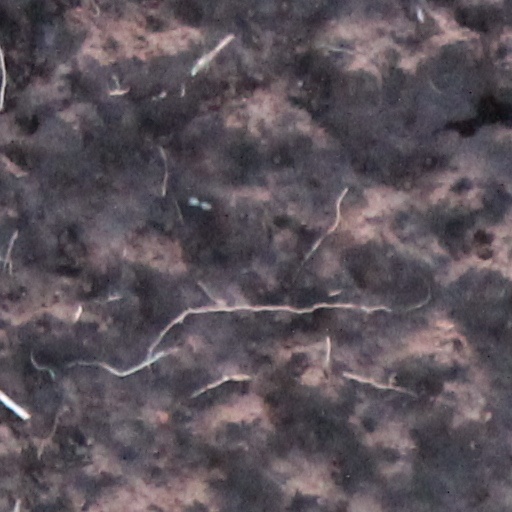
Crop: wheat